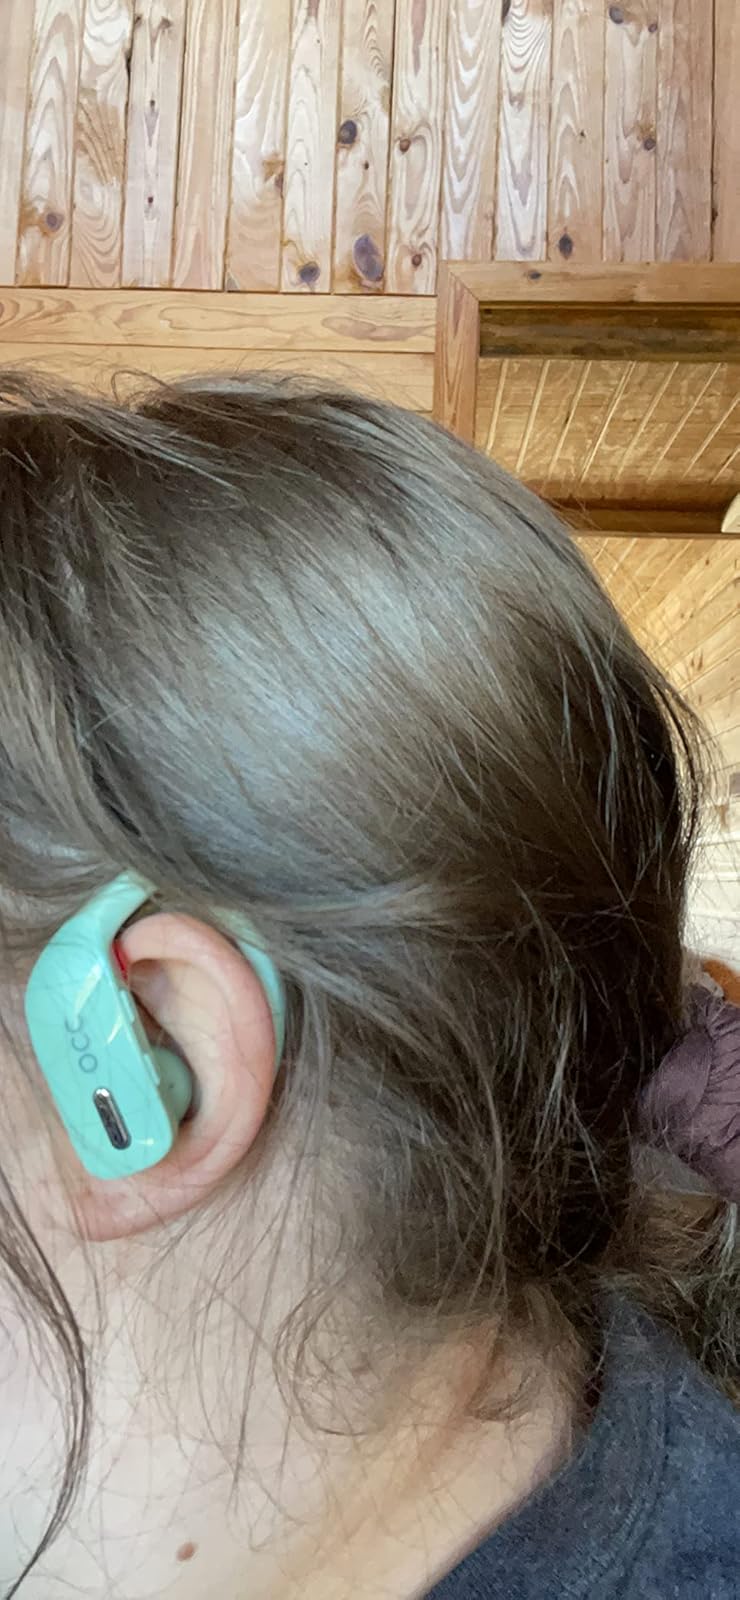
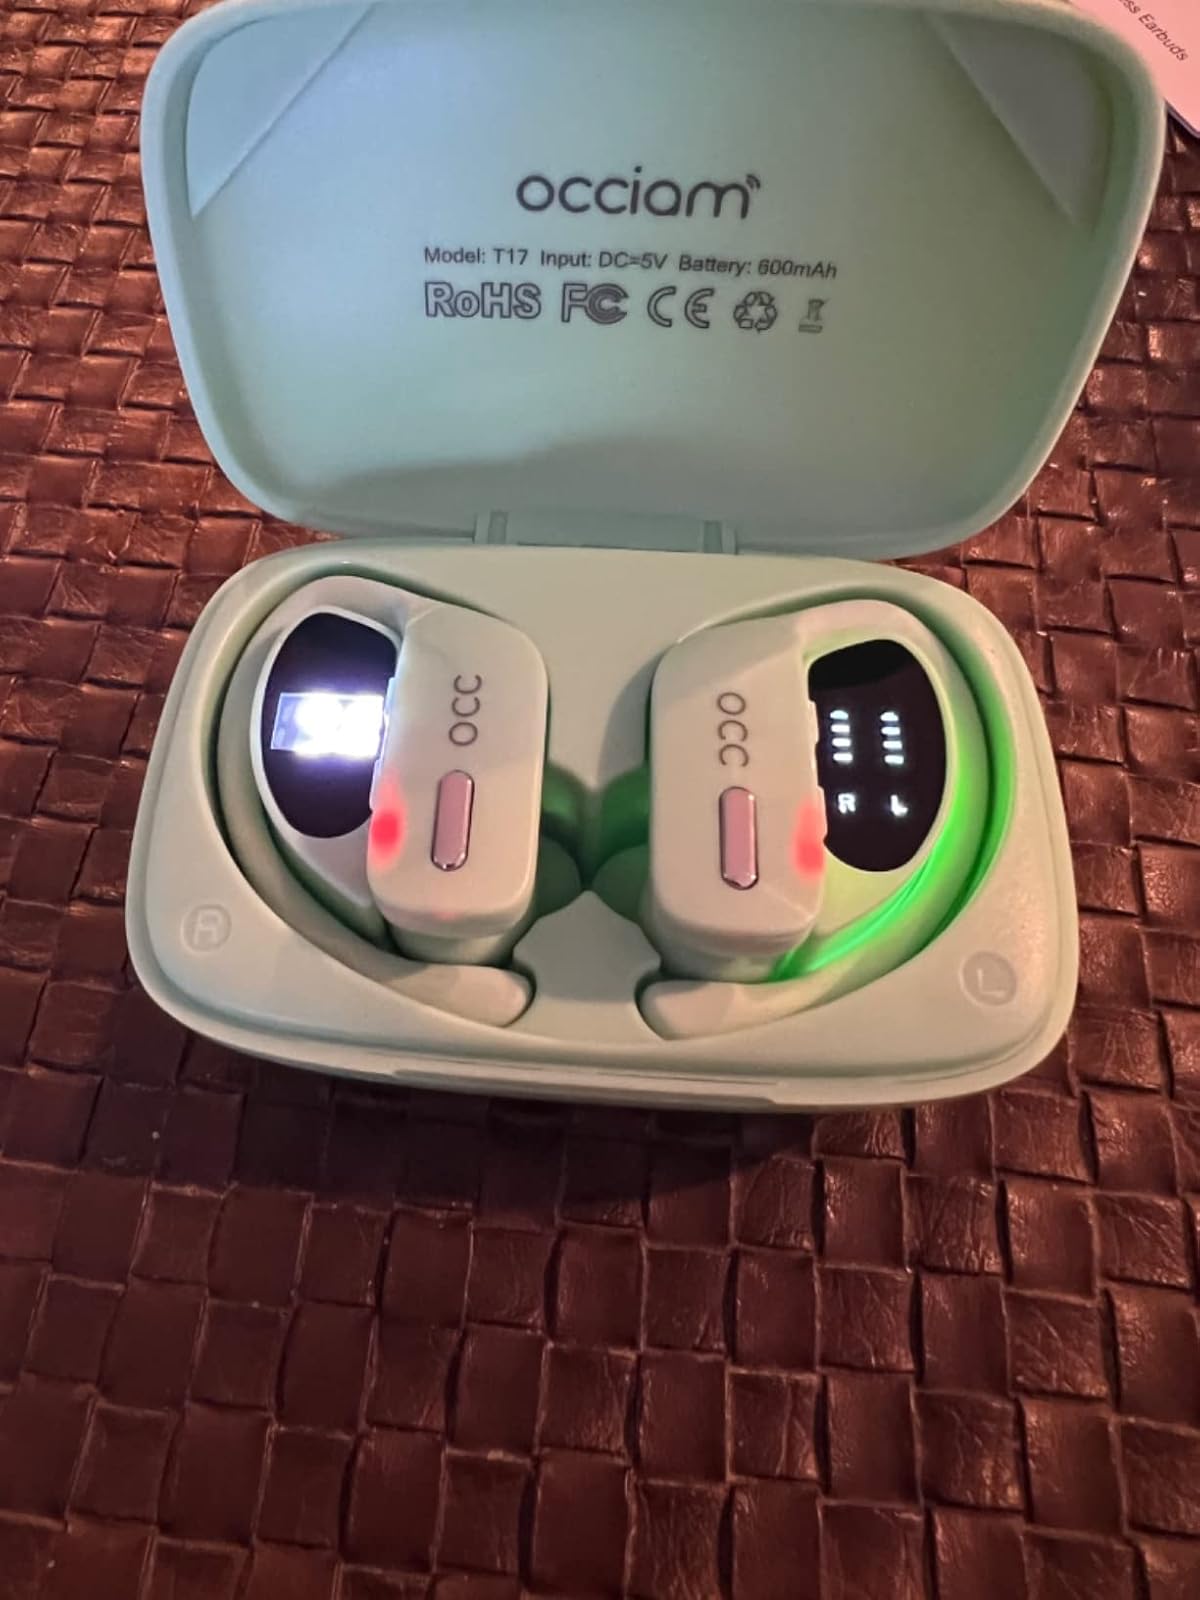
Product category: earbuds
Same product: yes